Answer in natural language. Is Window to the left of white rectangular dining table? Choose between the following options: no or yes
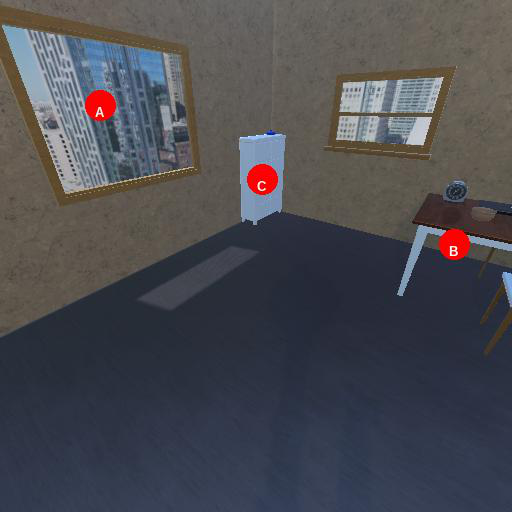
<answer>yes</answer>